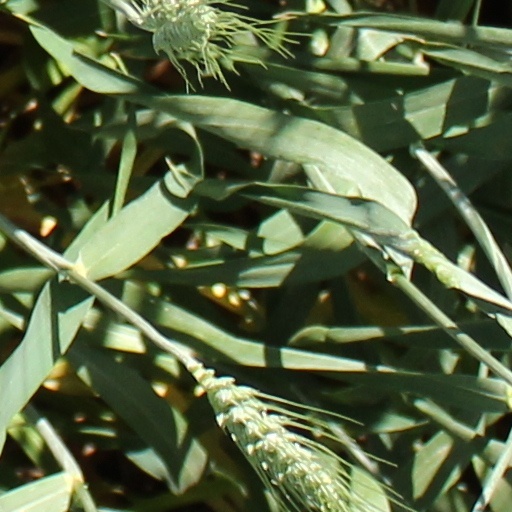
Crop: wheat